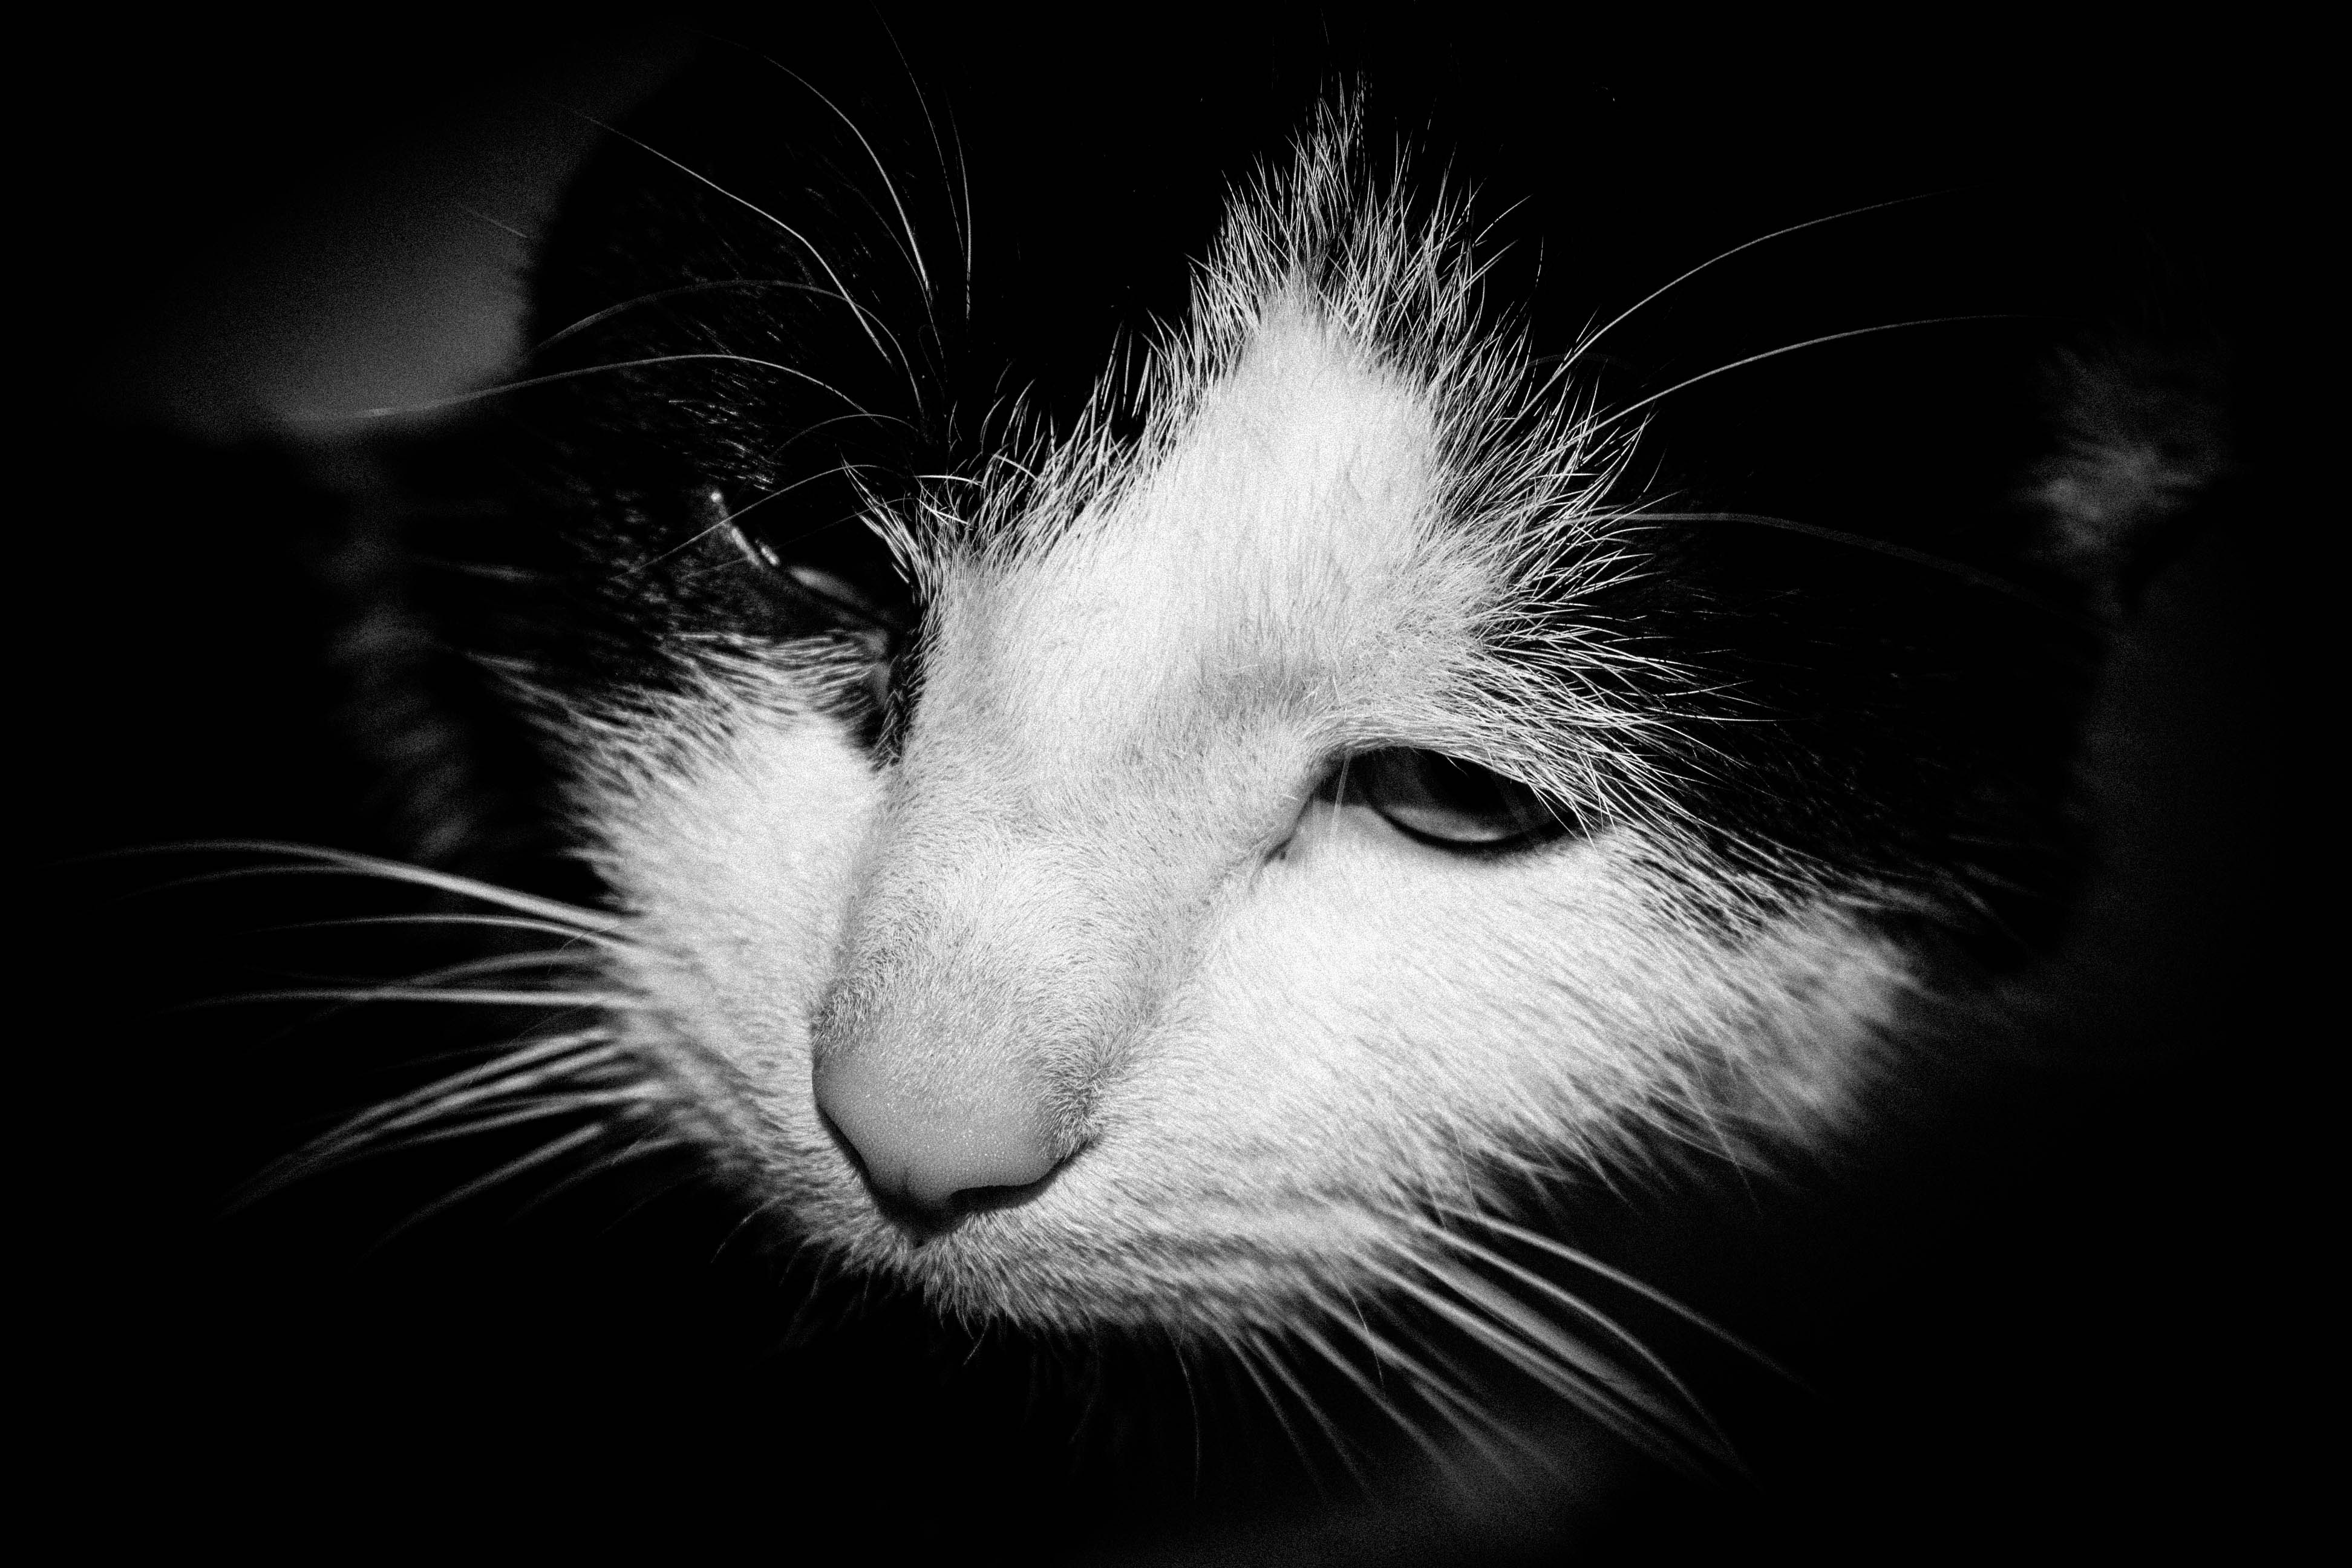
black and white, white, photography, cat, mammal, darkness, black cat, black, monochrome, close up, nose, whiskers, kitty, eye, vertebrate, organ, black and white cat, house cat, monochrome photography, small to medium sized cats, cat like mammal